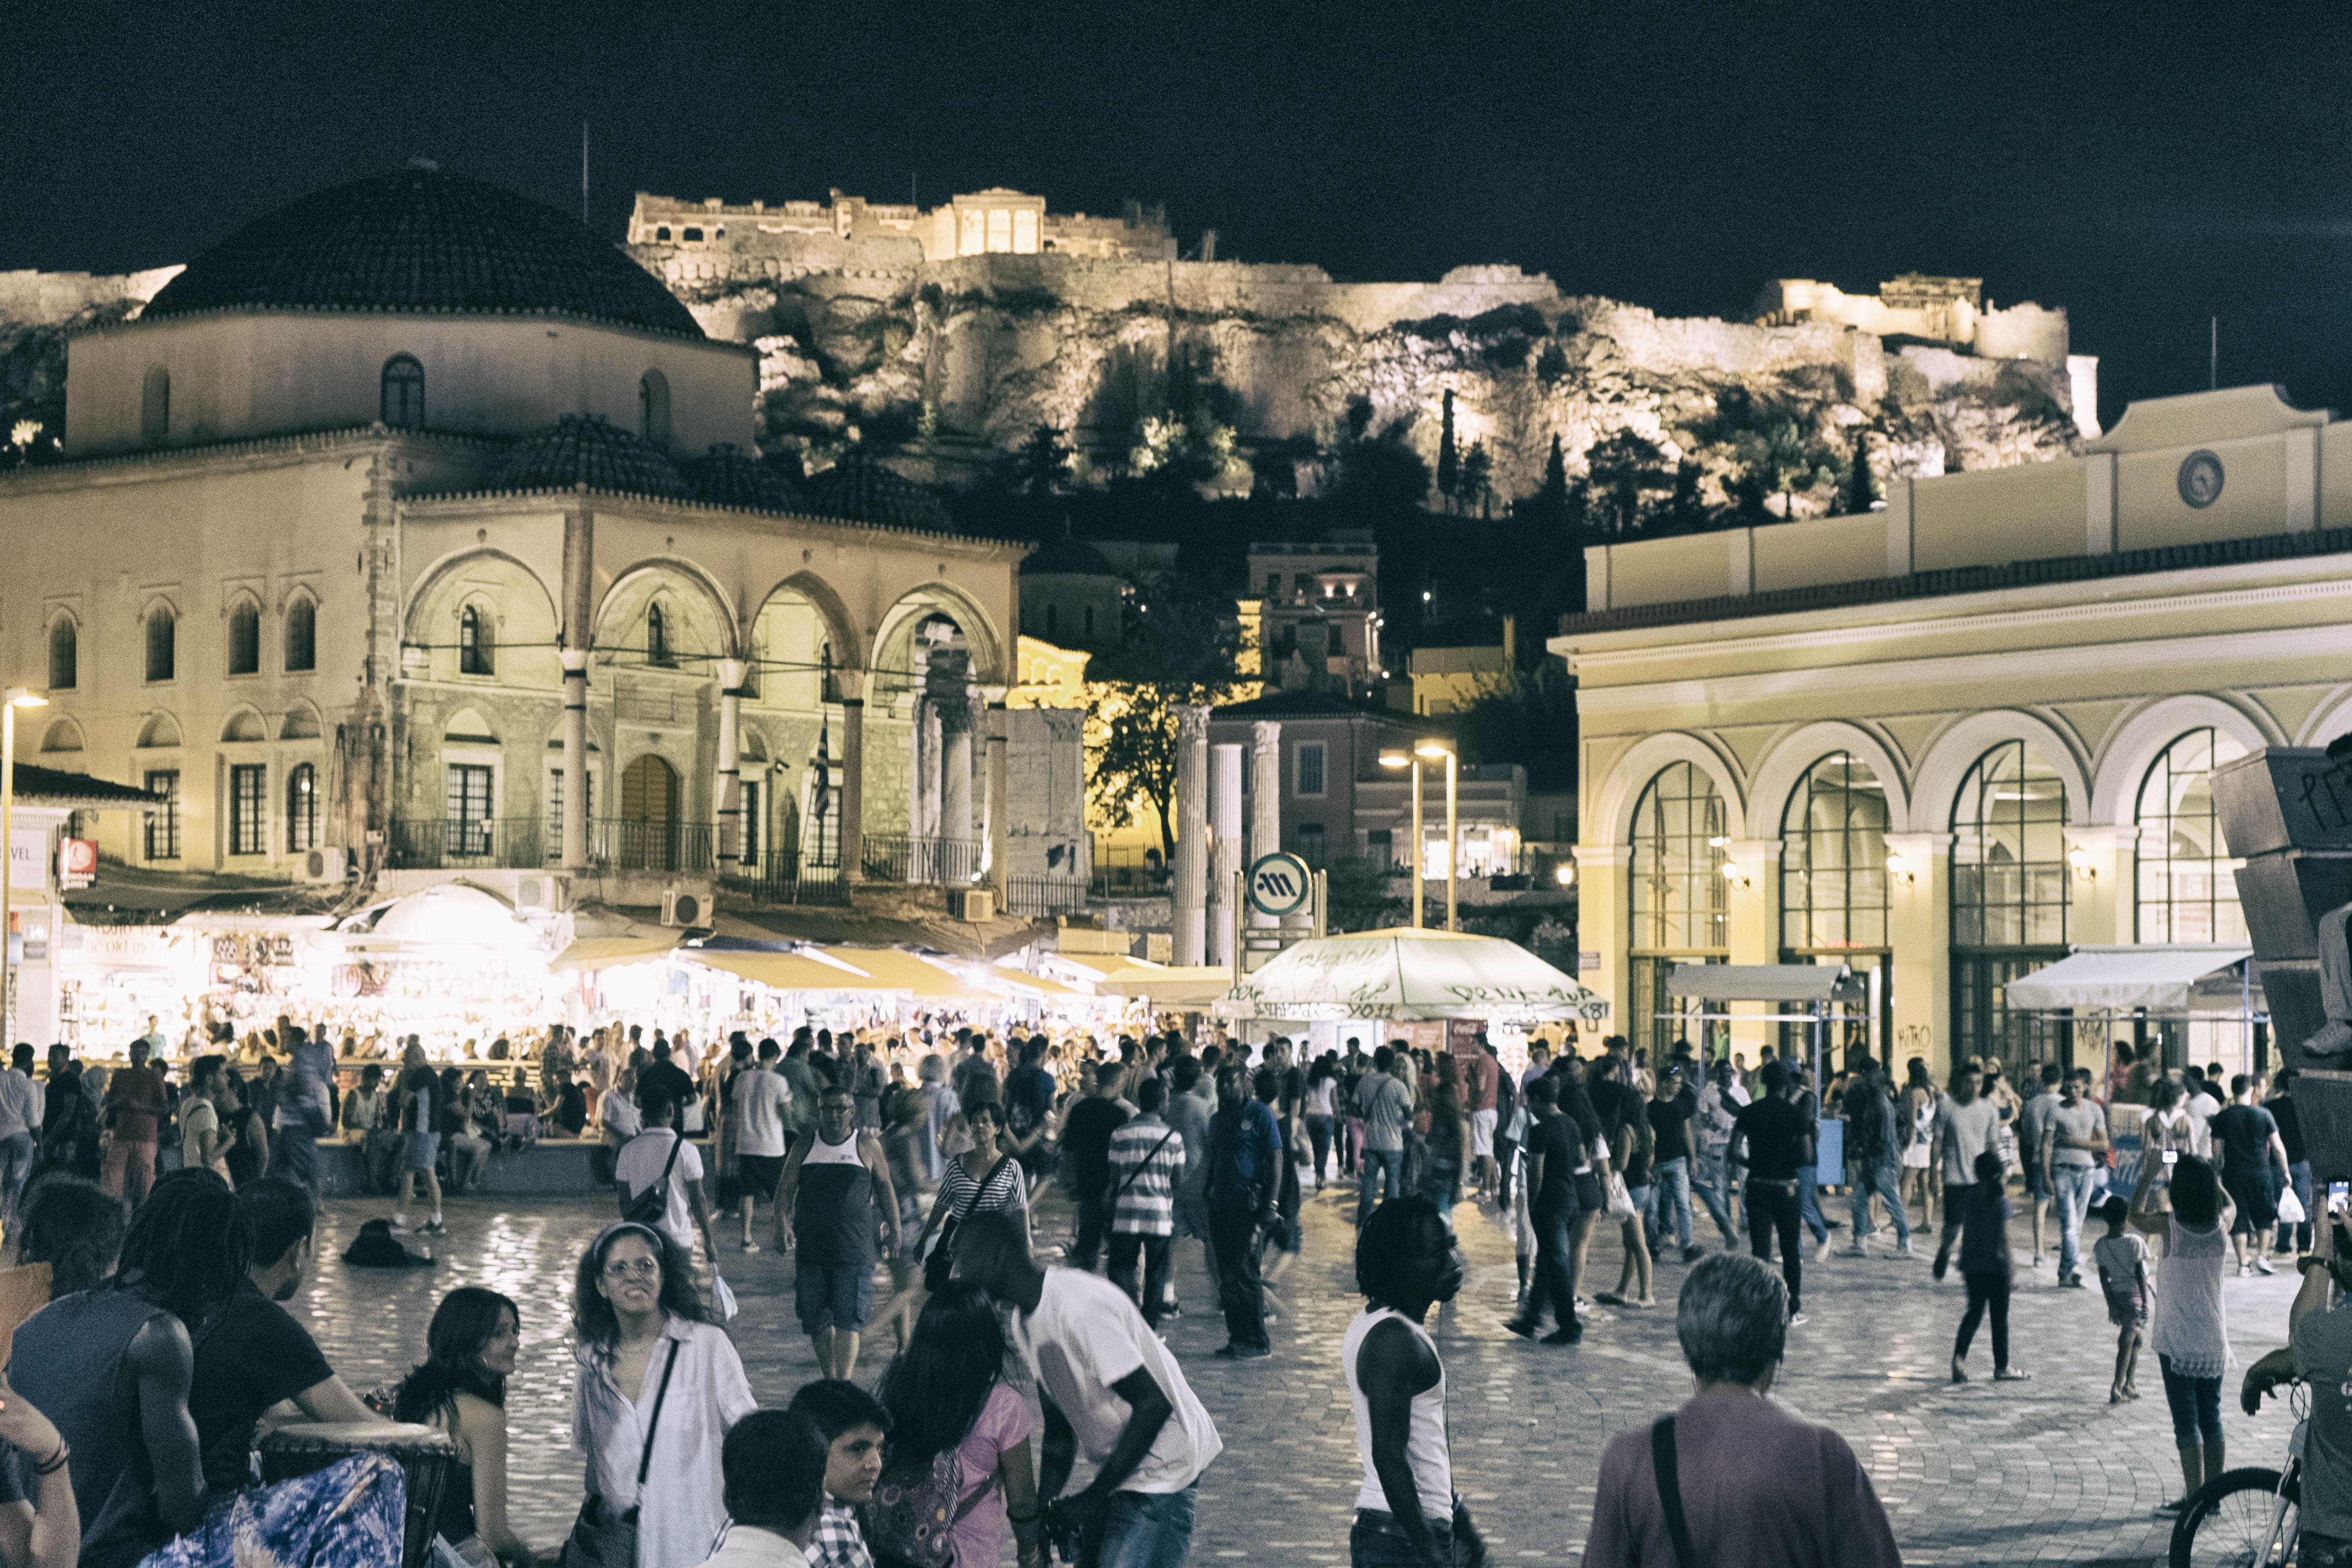
street, city, urban, crowd, travel, fujifilm, landmark, greece, fuji, metropolis, fujix, fujixe1, athens